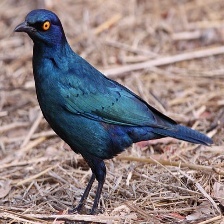
Species: CAPE GLOSSY STARLING
Scientific name: LAMPROTORNIS NITENS